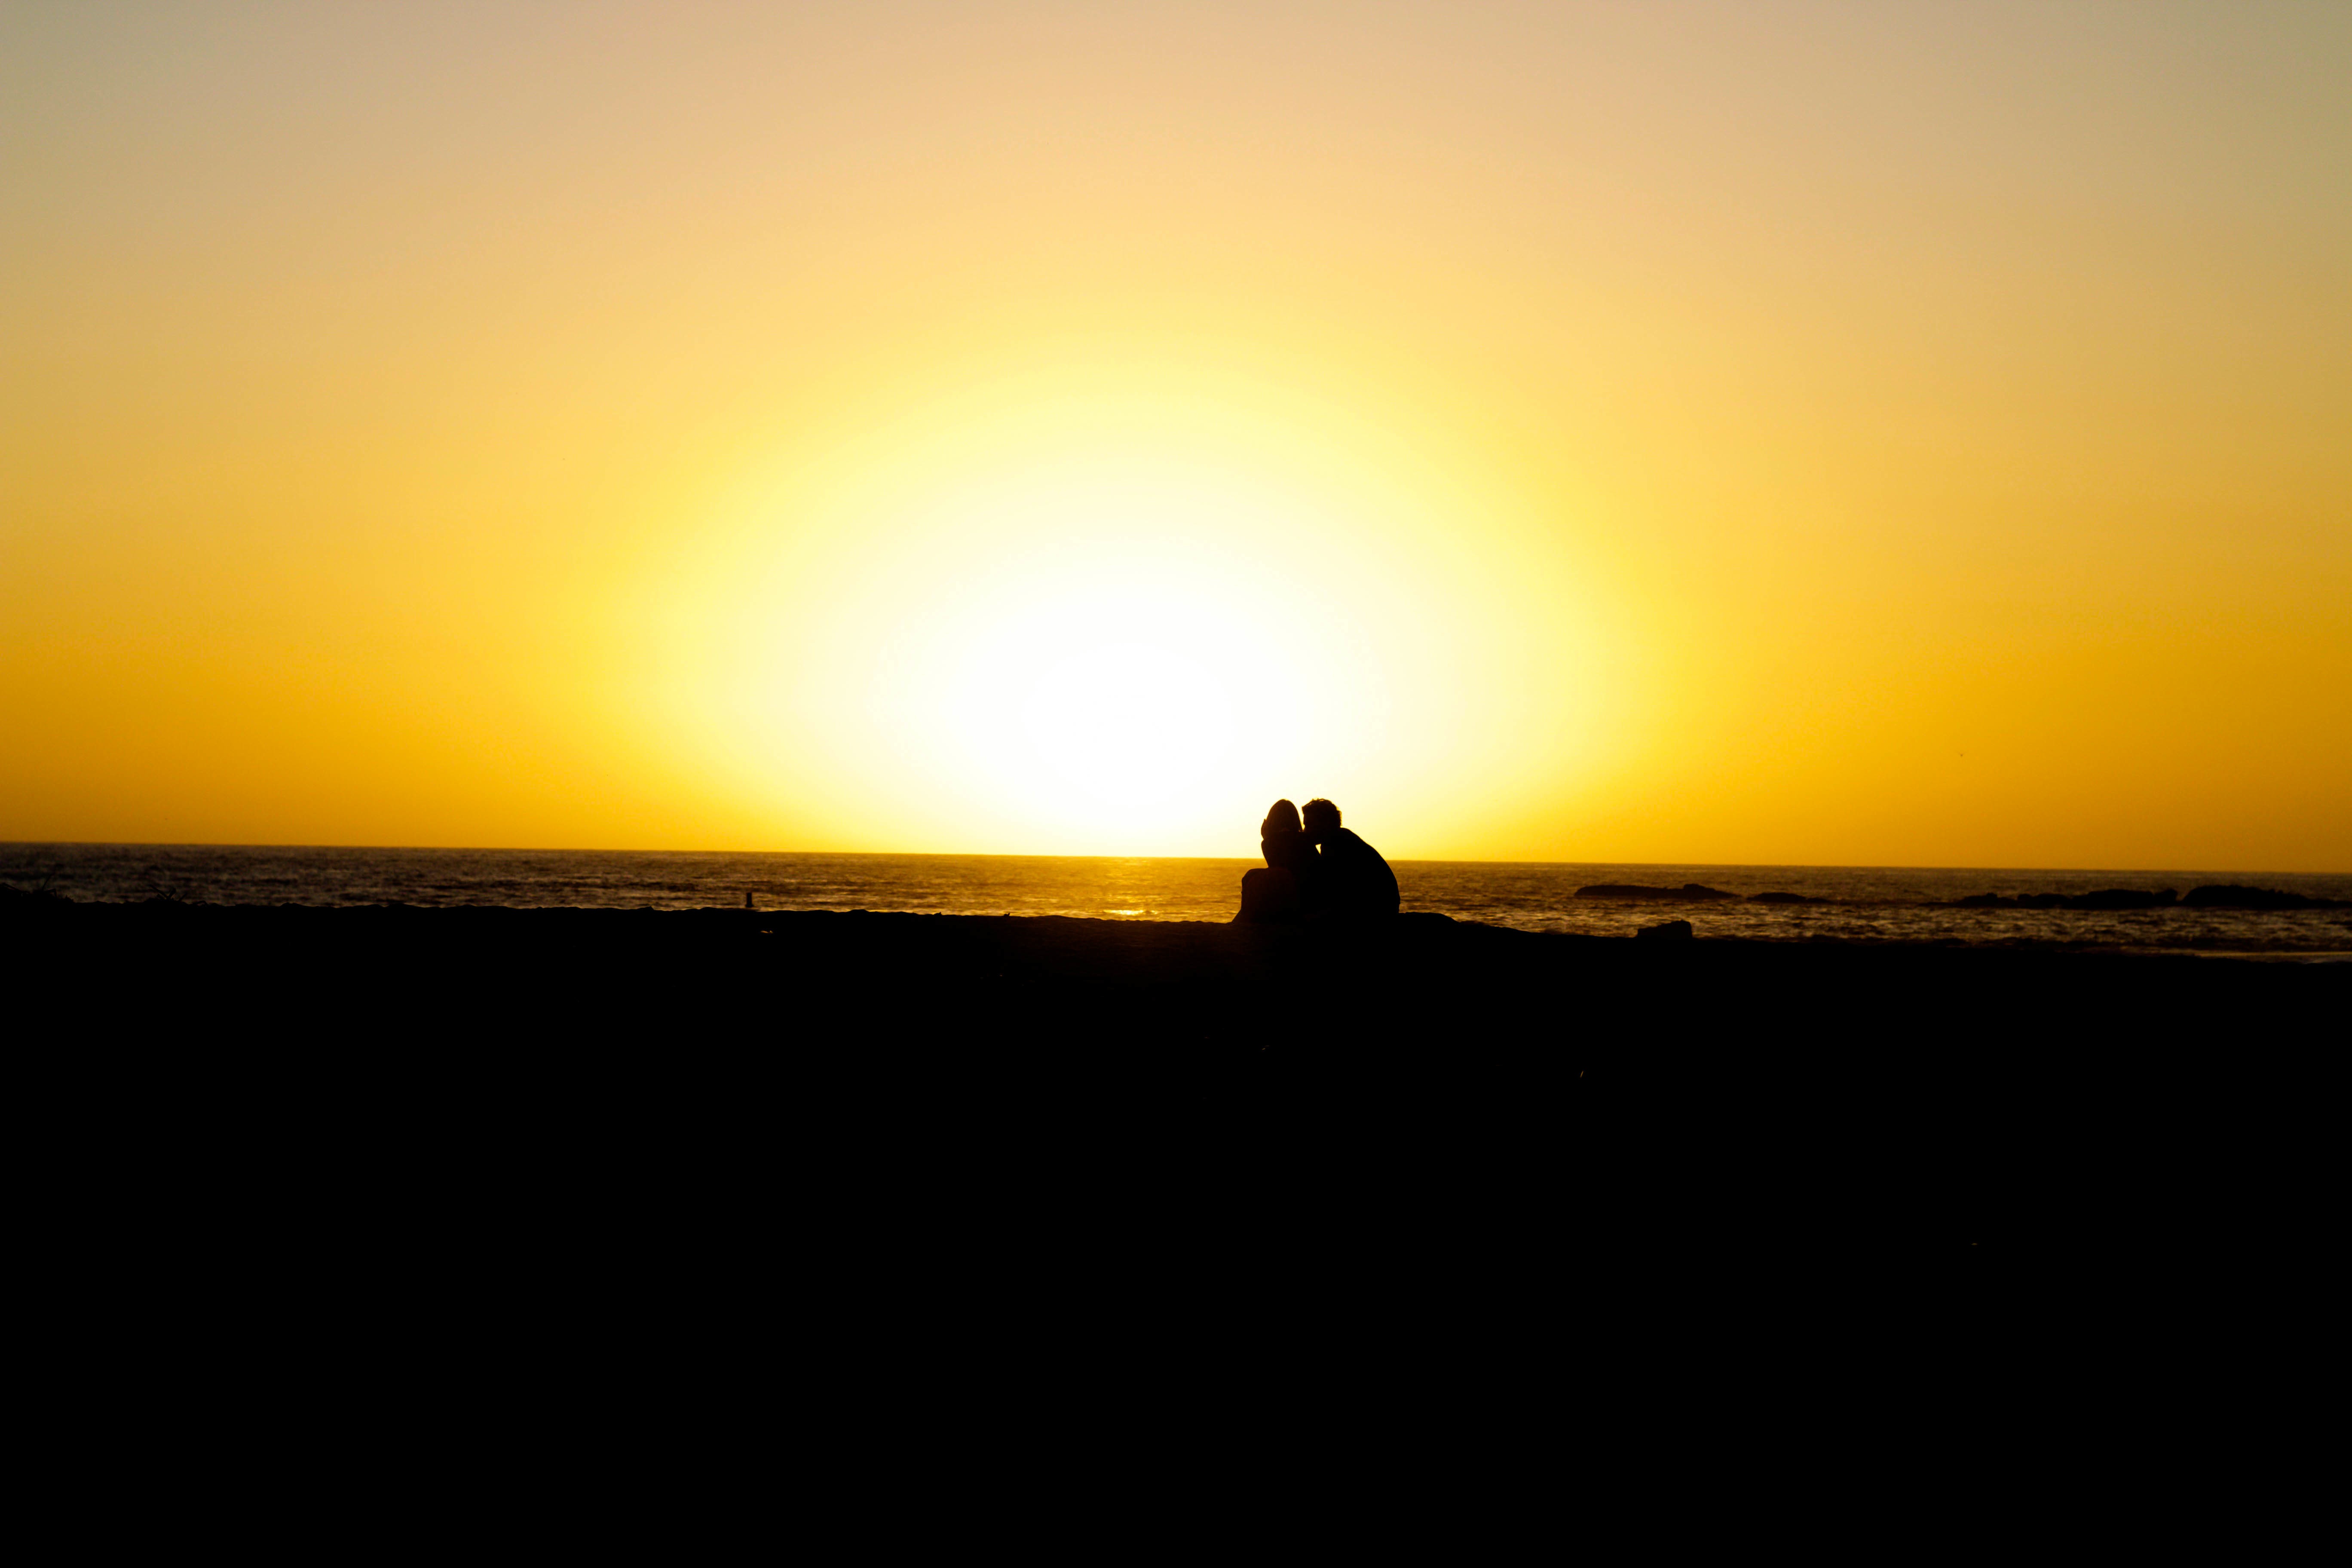
sea, horizon, silhouette, sun, sunrise, sunset, sunlight, morning, dawn, dusk, evening, afterglow